Willamette Shore Trolley

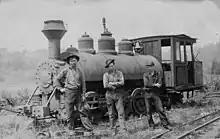
A narrow gauge locomotive in Lake Oswego,

The right-of-way now used by the Willamette Shore Trolley was established in the mid-1880s by the Portland and Willamette Valley Railway, which began passenger service with steam trains on July 4, 1887. It provided Oswego (as Lake Oswego was known then) with a direct link to Portland. Prior to this, access to Oswego was limited to primitive roads and river boats.